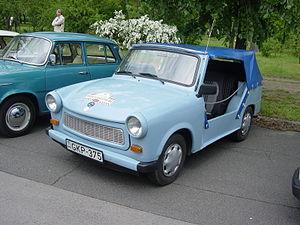
La Trabant 601 est une automobile fabriquée entre 1964 et 1990 par l’entreprise d’État est-allemande VEB Sachsenring Automobilwerk Zwickau. Symbole de la République démocratique allemande, la Trabant est aujourd’hui une voiture culte en Allemagne, au même titre que la Volkswagen Coccinelle, la Fiat 500, l’Austin Mini ou encore la Citroën 2CV.